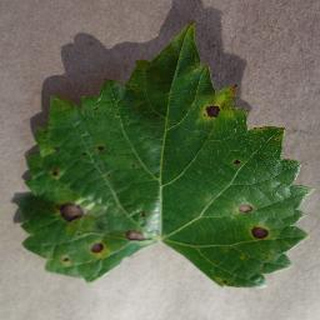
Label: grape_black_rot